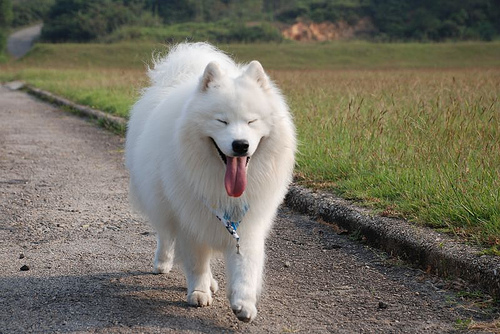
Animal: dog
Breed: samoyed